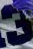
Number: 3